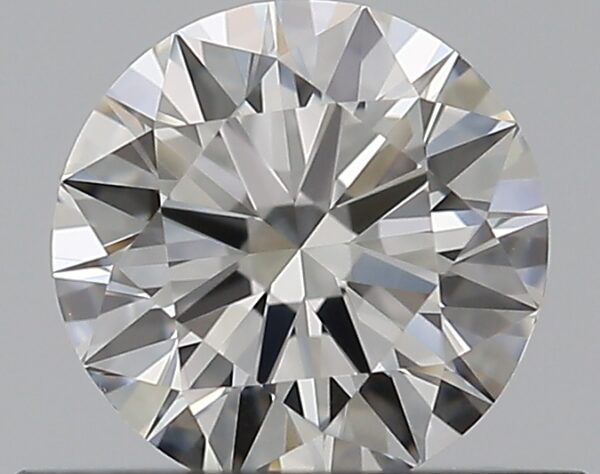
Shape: round
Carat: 0.5
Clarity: VVS2
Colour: G
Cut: EX
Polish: EX
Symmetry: EX
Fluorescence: N
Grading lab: GIA
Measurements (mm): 5.08 x 5.11 x 3.11